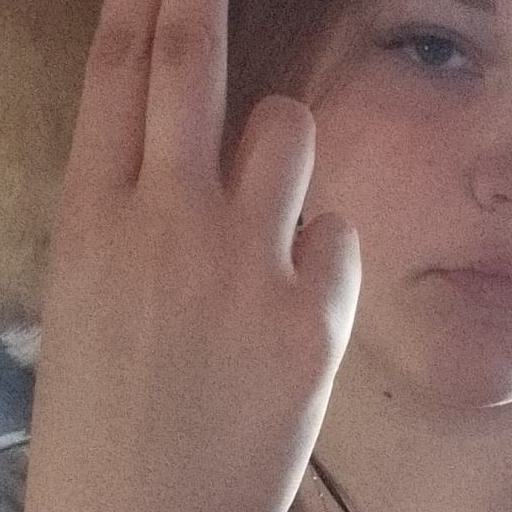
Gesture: two_up_inverted